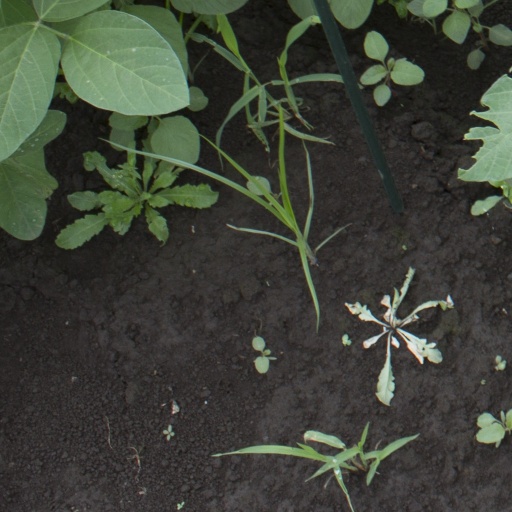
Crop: soybean